Chris Roush

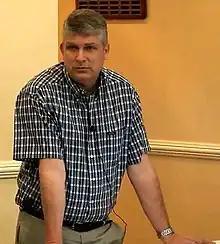
Roush speaks at the Reynolds Center in 2012

Chris Roush is a journalism professor and author in the United States. He was dean of the School of Communications at Quinnipiac University in Hamden, Connecticut, from 2019 to 2023.